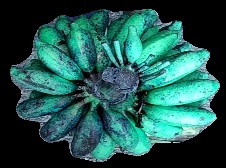
Variety: rasbale
Grade: grade3